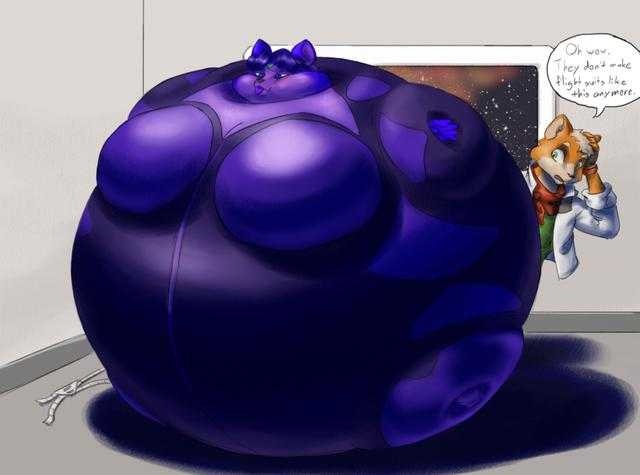
Label: Blueberry